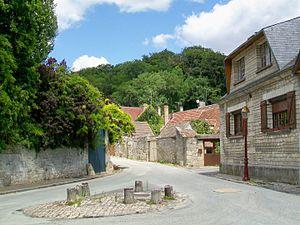
Le carrefour de trois rues à l'est du vieux village
Fleurines est une commune française située dans le département de l'Oise en région Hauts-de-France au cœur de la forêt d'Halatte. Implantée au centre d'une clairière agricole, Fleurines bénéficie d'une situation particulière peu courante dans la région. La commune est en effet limitrophe des deux pôles urbains que constituent Pont-Sainte-Maxence au nord, et Senlis au sud.